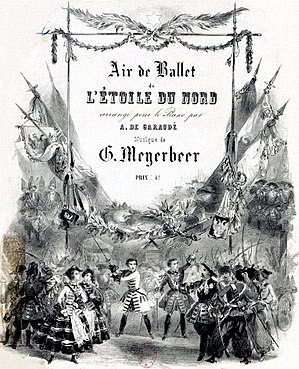
L'étoile du Nord / Opførelseshistorie
Omslag til musikken fra L'étoile du Nord
L'Etoile du Nord er en opéra comique i tre akter af Giacomo Meyerbeer til en fransk libretto af Eugène Scribe.